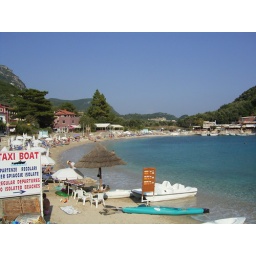
I made this pic in the north of Corfu. Beautiful beach with mountains around